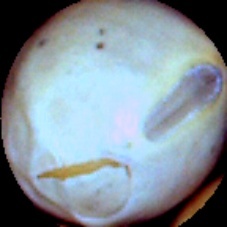
Label: Skin-damaged